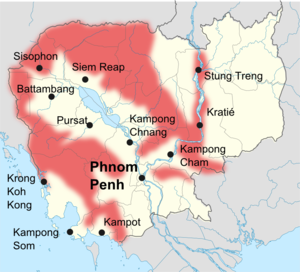
Cartes des zones d'activités des khmers rouges en 1989-1990.from Christophe Peschoux,Les «nouveaux» khmers rouges (1979-1990), Annexe
Les Khmers rouges sont le surnom d'un mouvement politique et militaire communiste radical d'inspiration maoïste, qui a dirigé le Cambodge de 1975 à 1979.
Le conflit cambodgien se déroula entre 1978 et 1999, débutant par des incursions des Khmers rouges sur le territoire du Viêt Nam, suivies en retour par l'invasion du Cambodge par l'armée vietnamienne. Ce premier conflit conduisit rapidement à la chute du Kampuchéa démocratique, remplacé par un nouveau régime communiste cambodgien, pro-vietnamien, la République populaire du Kampuchéa ; il fut cependant suivi d'une nouvelle guerre civile opposant l'armée gouvernementale cambodgienne à la guérilla khmère rouge et aux forces fidèles à Norodom Sihanouk. Dans le cadre de ce nouveau conflit, le Viêt Nam et son allié cambodgien furent soutenus par l'URSS tandis que la Chine, les États-Unis et la Thaïlande, tous désireux de freiner les influences vietnamienne et soviétique dans la région, apportèrent leur soutien aux forces anti-vietnamiennes, dont celles des Khmers rouges. Le conflit conduisit à un processus de paix, à l'abandon du communisme par le gouvernement cambodgien et, en 1993, à la restauration de la monarchie au Cambodge. Les Khmers rouges reprirent cependant le combat, jusqu'à leur défaite finale en 1998-1999.
La Solution rouge est un roman d'espionnage de la série SAS, portant le nᵒ 102 de la série, écrit par Gérard de Villiers. Publié en 1991 aux éditions Gérard de Villiers, il a été, comme tous les SAS parus au cours des années 1990, édité à 200 000 exemplaires en France.
L’histoire du Cambodge est l'histoire des peuples qui ont occupé le pays que l'on appelle le Cambodge. Elle est surtout l'histoire de l’ethnie majoritaire, les Khmers dont les différents royaumes ont pu largement déborder les frontières actuelles du Cambodge.